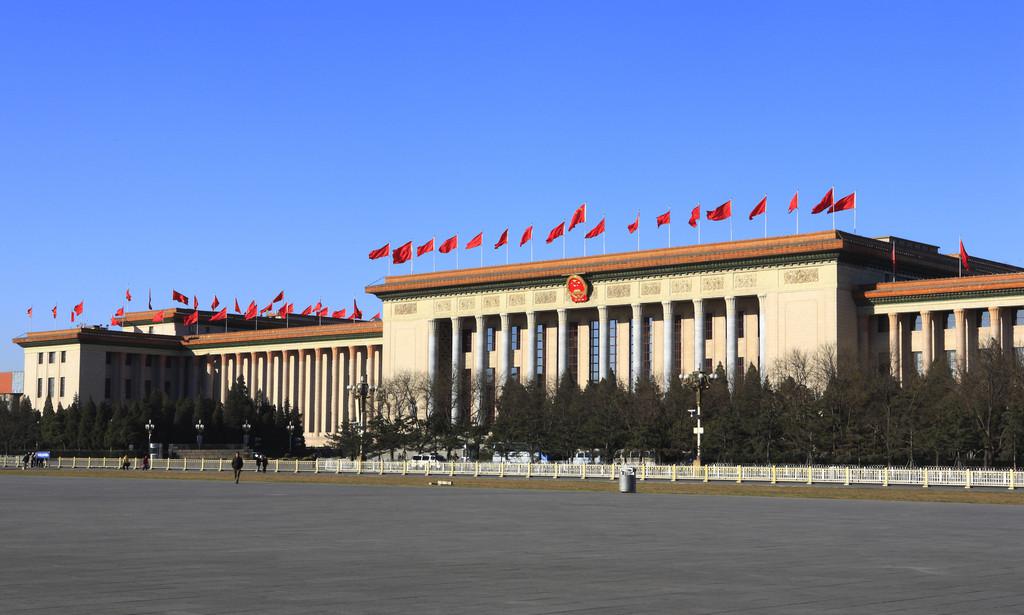
地标名称：人民大会堂
所在城市：北京市·西城区